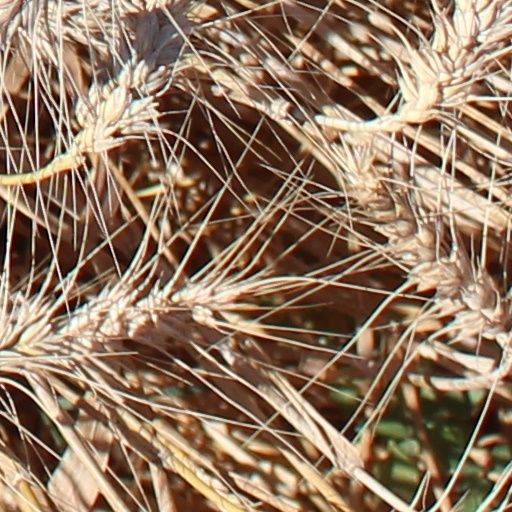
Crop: wheat